San Jose Sharks

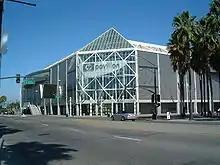
The Sharks moved into their new home, the San Jose Arena (now the SAP Center) in 1993.

For their third season, 1993–94, the Sharks moved to their new home, the San Jose Arena, and were placed in the Western Conference's Pacific Division. Under head coach Kevin Constantine, the Sharks pulled off the biggest turnaround in NHL history, finishing with a 33–35–16 record and making the Stanley Cup playoffs for the first time in team history with 82 points, an NHL record 58-point jump from the previous season. They were seeded eighth in the Western Conference playoffs and faced the Detroit Red Wings, the top-seeded Western Conference team and a favorite to win the Stanley Cup. In one of the biggest upsets in Stanley Cup playoff history, the underdog Sharks shocked the Red Wings in seven games. In game 7 at Joe Louis Arena, Jamie Baker scored the game-winning goal in the third period after goaltender Chris Osgood was out of position and the Sharks won 3–2, becoming the first eighth-seed in the history of North American professional sports to defeat the first-seed in a playoff series. In the second round, the Sharks had a 3–2 series lead over the Toronto Maple Leafs, but lost the final two games in Toronto, including an overtime loss in game 6.